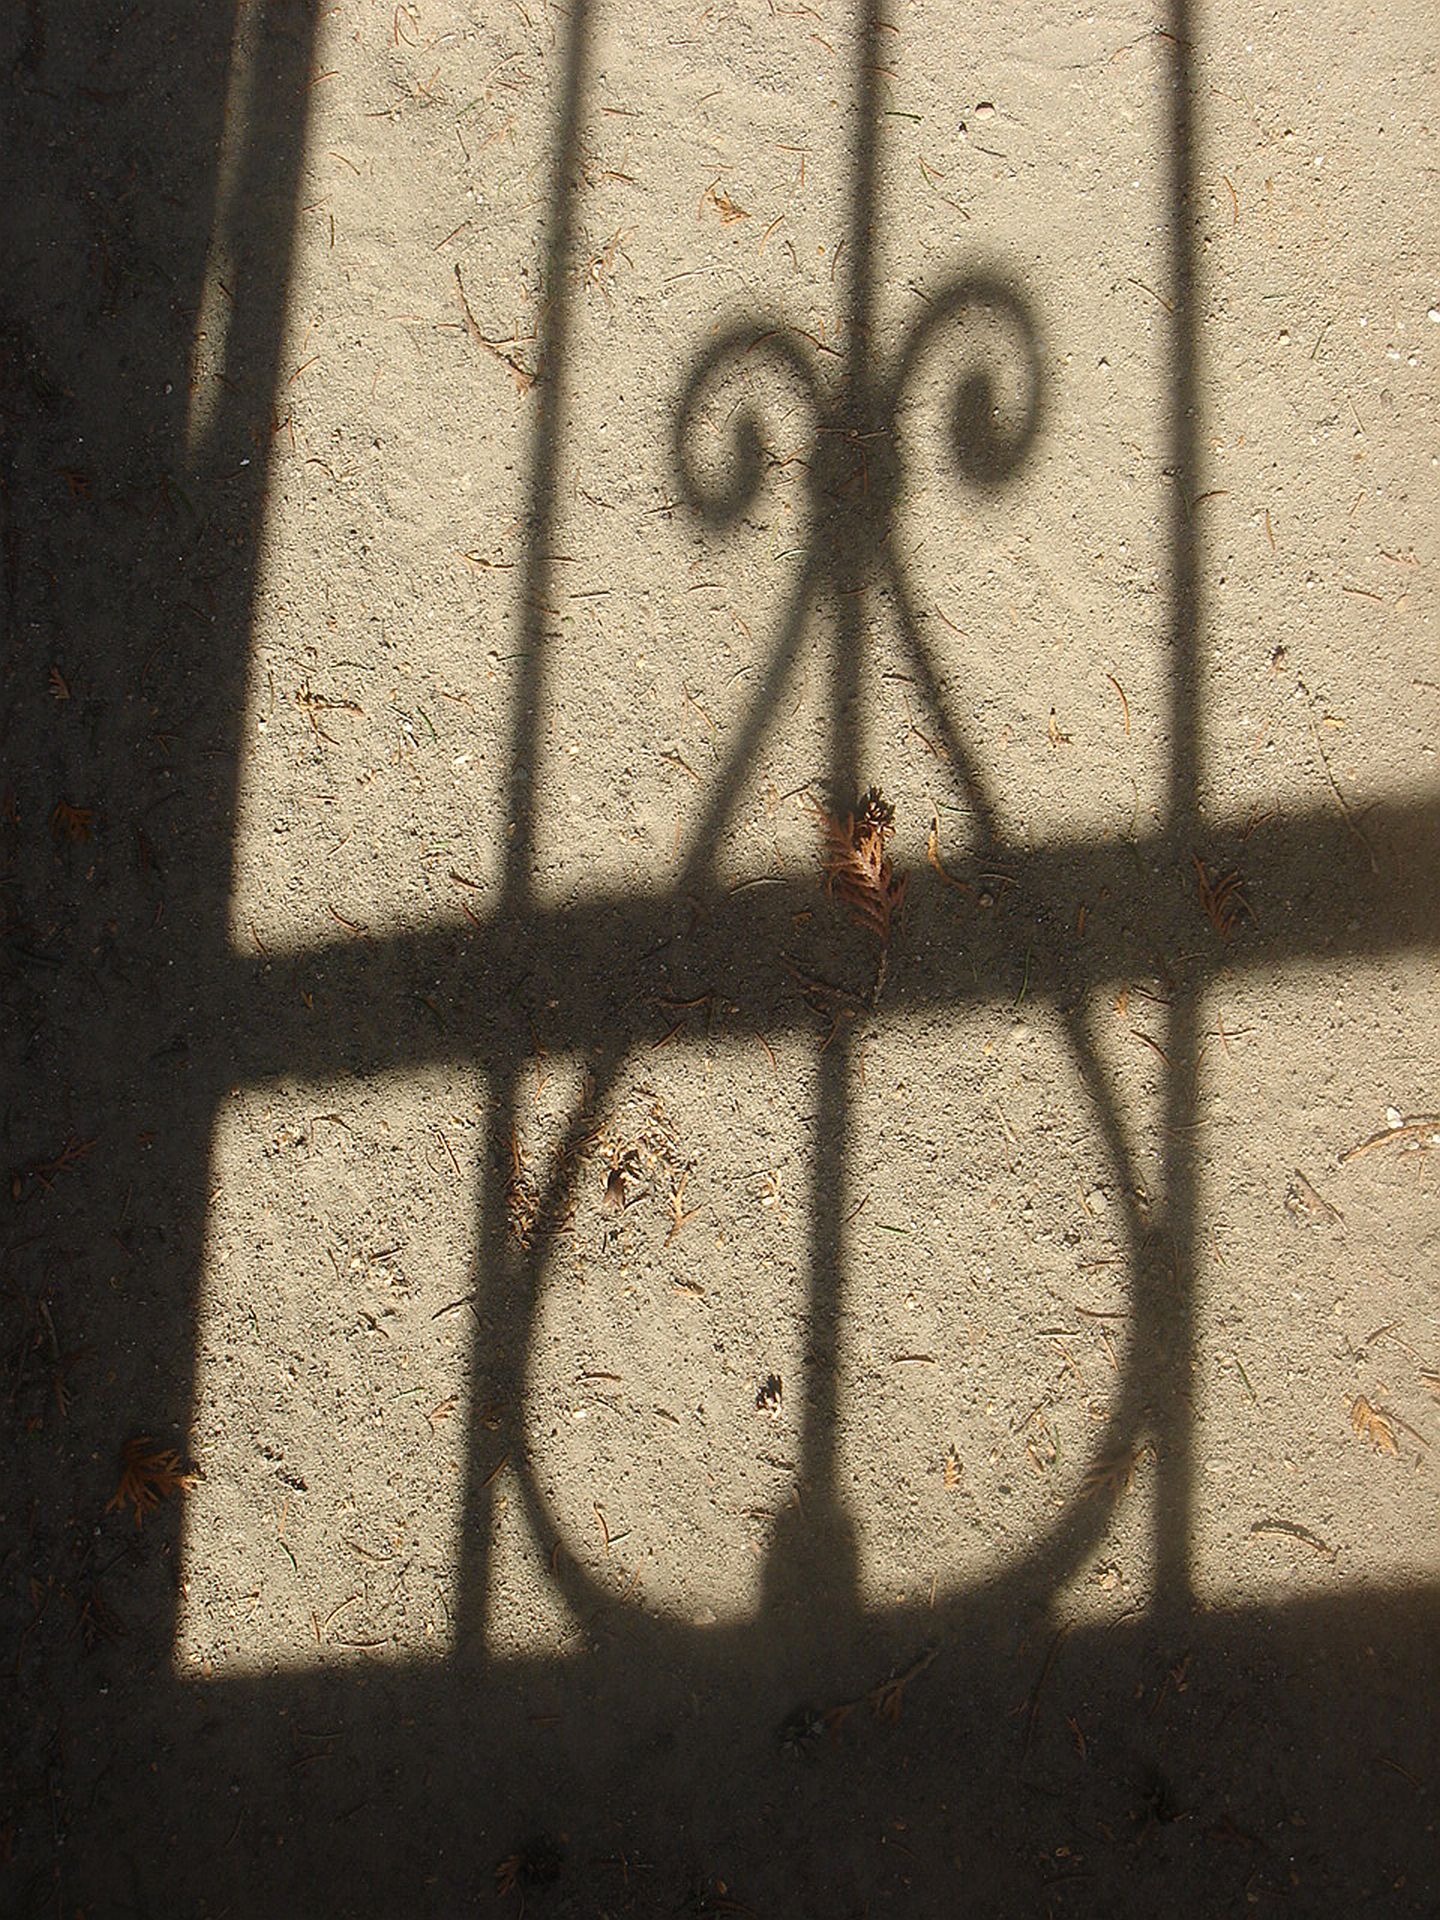
silhouette, light, texture, number, wall, line, symbol, entrance, shadow, black, gate, circle, art, shape, road surface